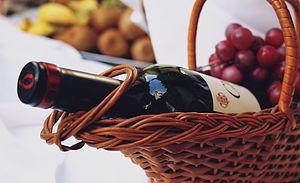
AOC présenté dans son panier verseur
Le sommières ou languedoc-sommières est un vin produit sur une partie du Gard, autour de Sommières, sous l'appellation régionale languedoc. Cette AOC est reconnue avec ses conditions de production spécifiques, depuis 2011, par l'INAO.